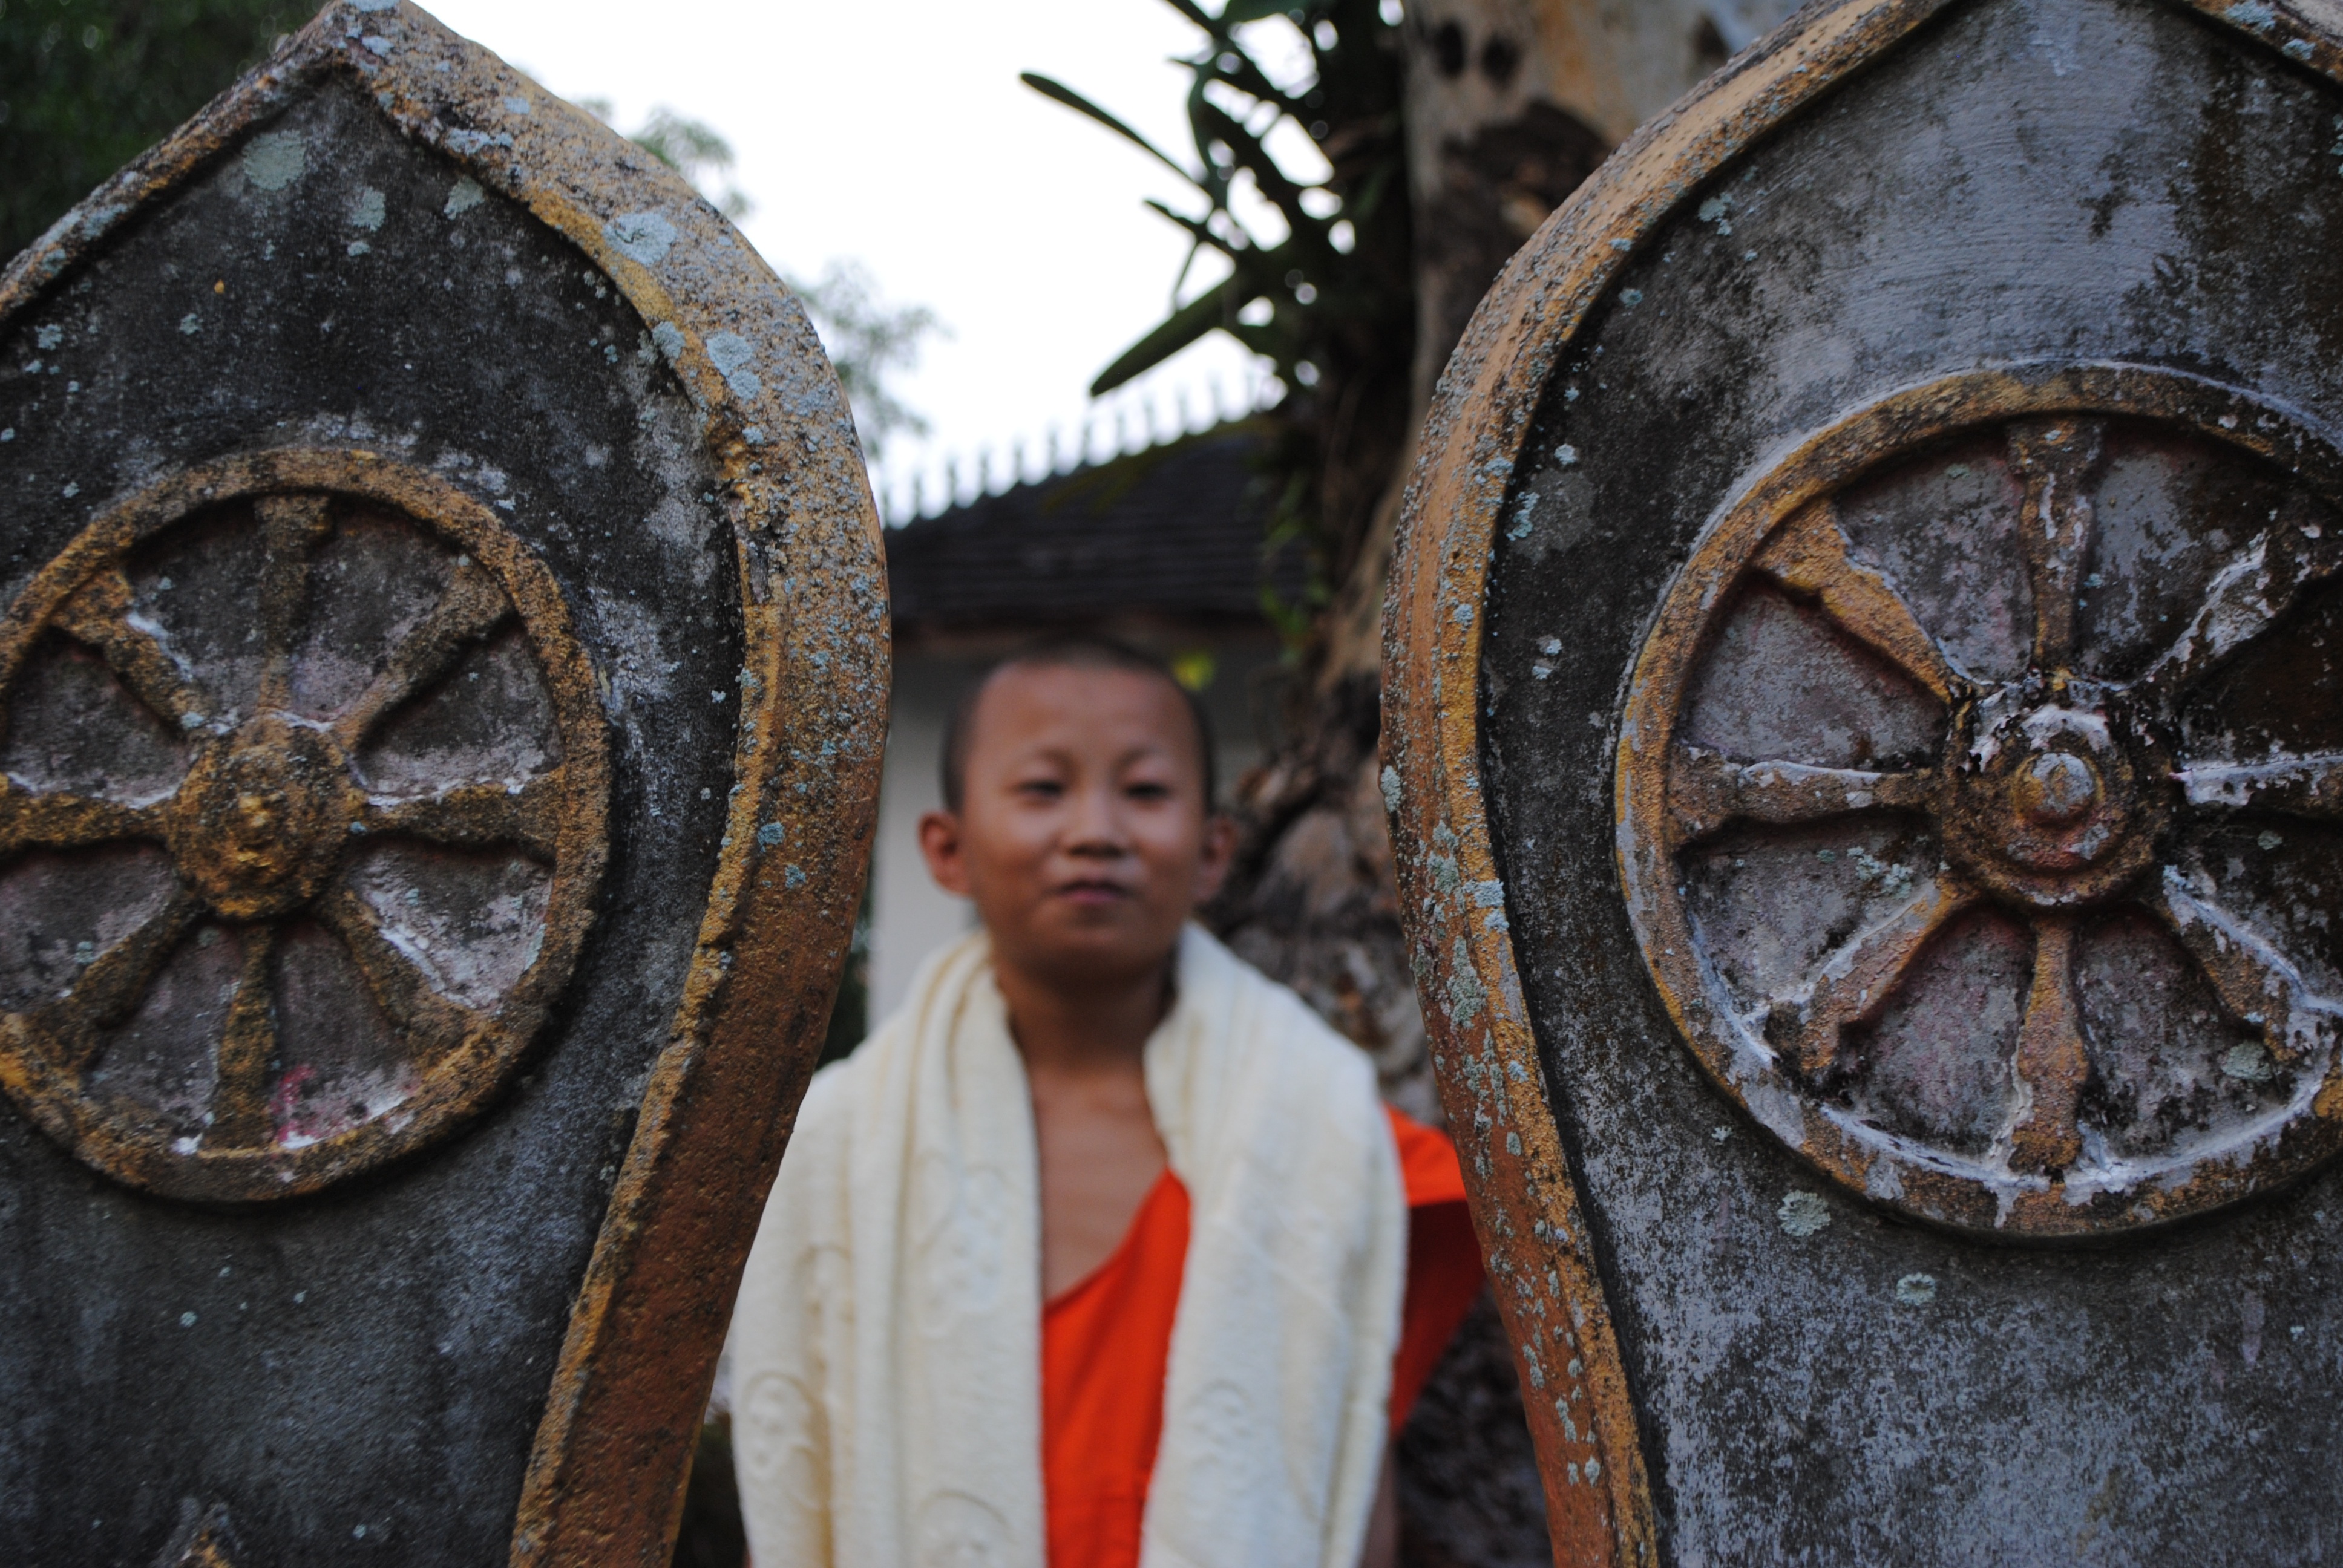
statue, religion, sculpture, temple, history, carving, middle ages, ancient history